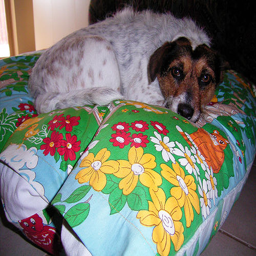
A small white-and-brown dog curled up on a flower-print pillow.
a white dog is laying on a pillow
A dog laying on top of a flowered pillow.
A dog is lying down on his pillow on the floor
a dog that is laying down on a blanket